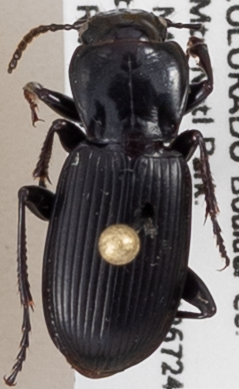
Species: Pterostichus protractus
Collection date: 2019-08-20
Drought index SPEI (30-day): -0.318
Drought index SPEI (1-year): -0.156
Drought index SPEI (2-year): -1.01